Charlotte Melmoth

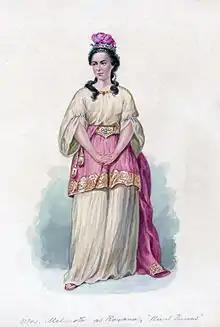
Mrs Charlotte Melmoth as 'Roxana' in "The Rival Queens"

Mrs Charlotte Melmoth (c. 1749 – 1823) was an 18th-century English actress, the estranged spouse of British actor/writer Samuel Jackson Pratt ("Courtney Melmoth"), and known as "The Grande Dame of Tragedy on the Early American Stage". After a moderately successful stage career in Great Britain and Ireland, she emigrated to the United States of America in 1793 and became one of the best-known actresses of the late 18th/early 19th century.